Frank Llaneza

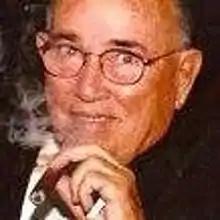
Frank Llaneza

Frank Anthony Llaneza (March 9, 1920 – March 18, 2010) was a tobacco blender and former executive of Villazon & Co. who is regarded as a pioneer in the resurgence of the premium cigar industry at the end of the 20th Century. Llaneza is best known for the creation and manufacture of a number of popular cigar brands in the years after the 1962 Cuban Embargo, including Hoyo de Monterrey, Punch, Bolivar, and Siglo.